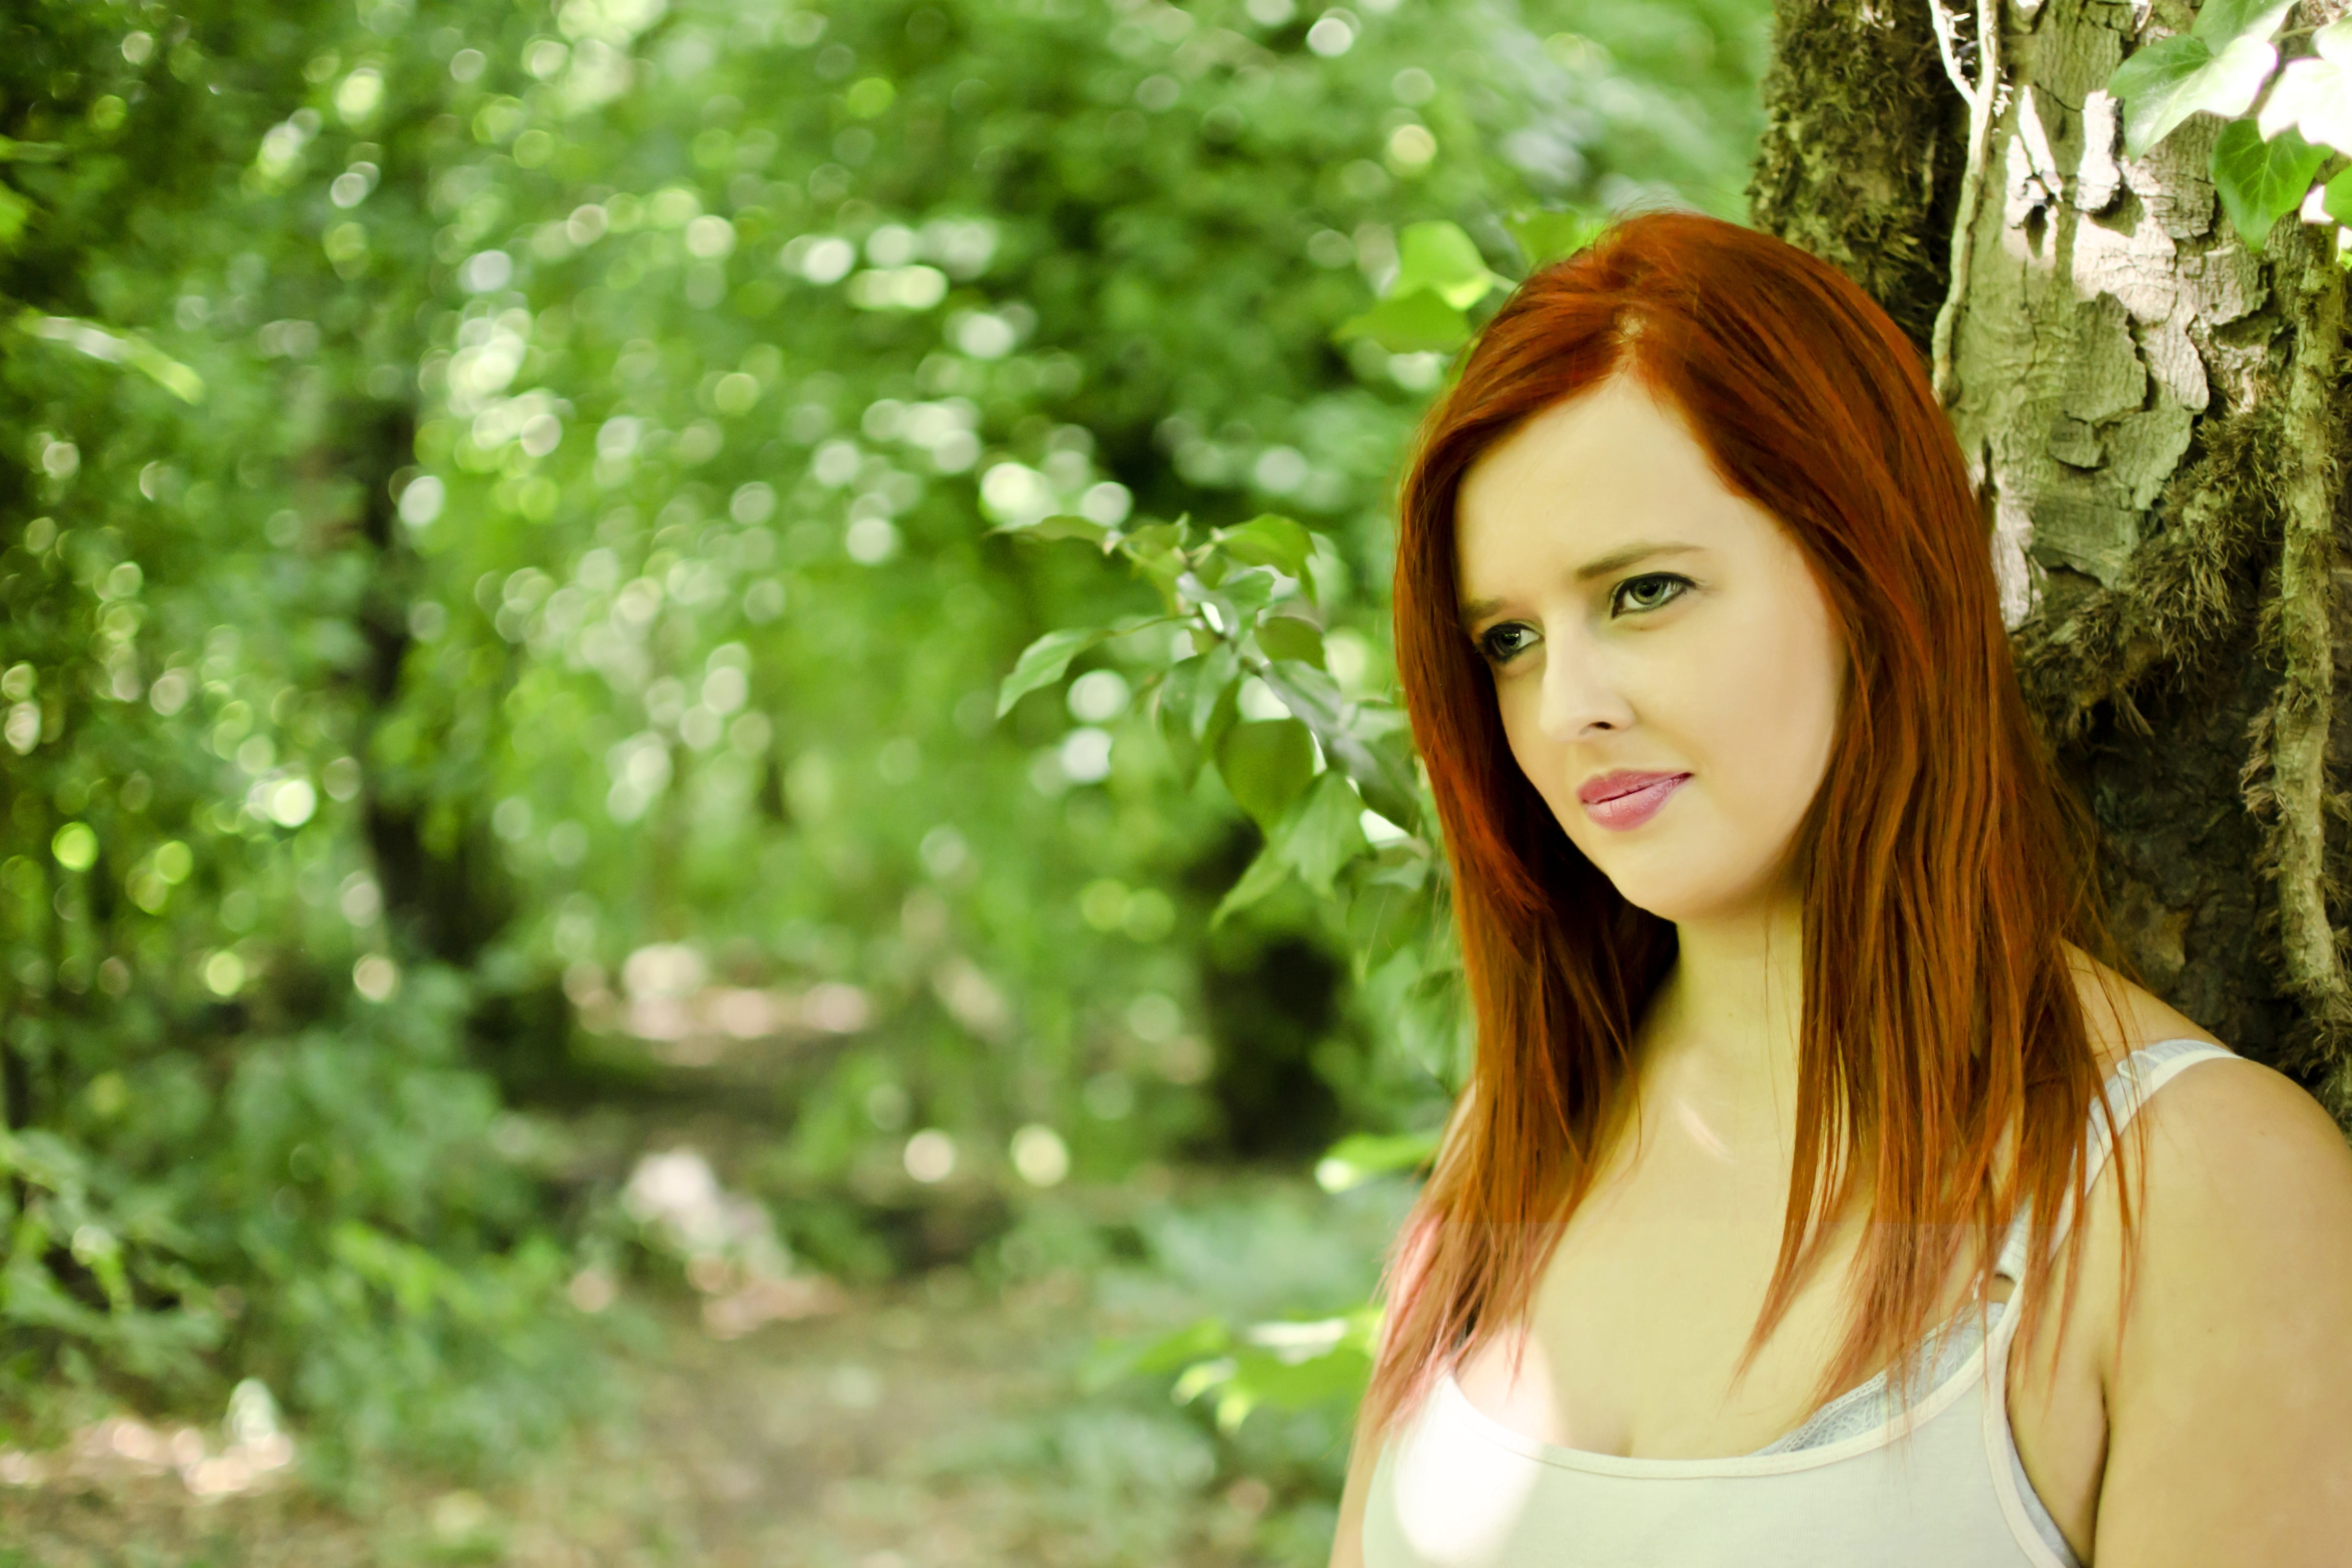
hair, photograph, green, woman, girl, photography, beauty, blond, hairstyle, flower, brown hair, long hair, portrait photography, forest, sunlight, model, portrait, eye, photo shoot, autumn